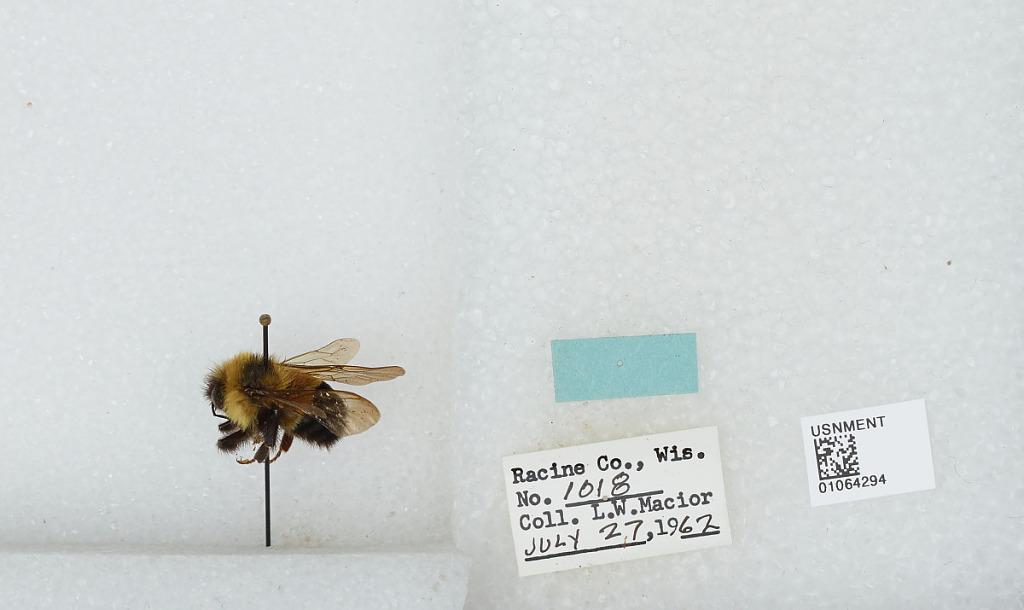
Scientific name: Bombus (Bombus) affinis Cresson
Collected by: L. Macior
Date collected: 1962-7-27
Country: United States
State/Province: Wisconsin
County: Racine
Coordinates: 42.78, -87.76